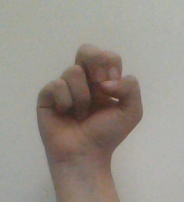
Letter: gaaf